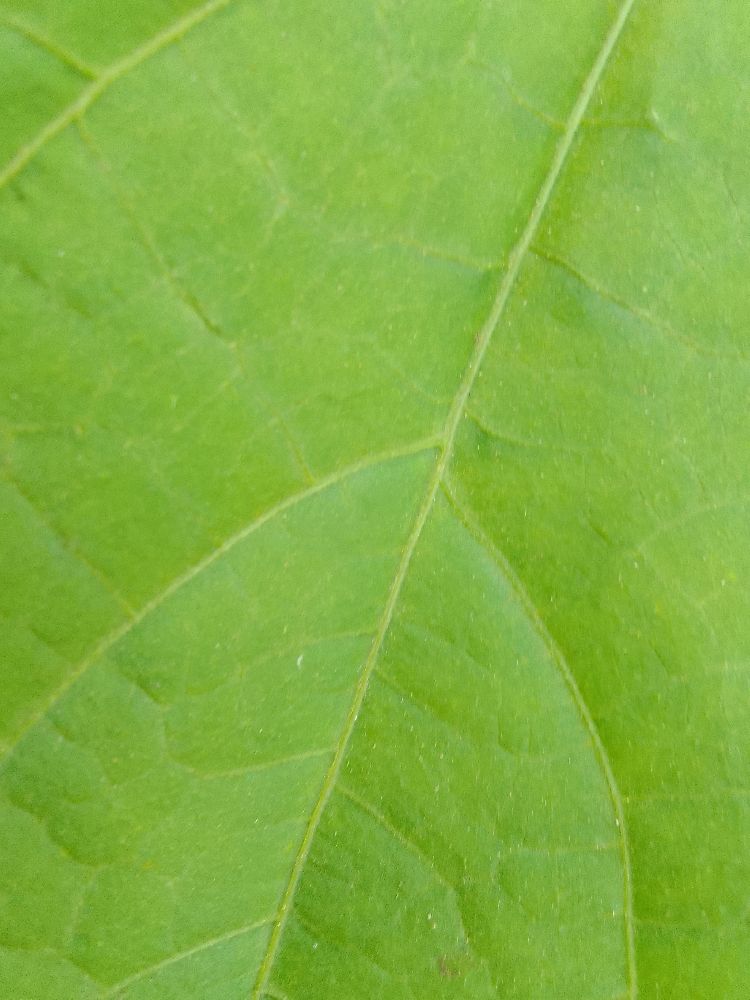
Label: healthy